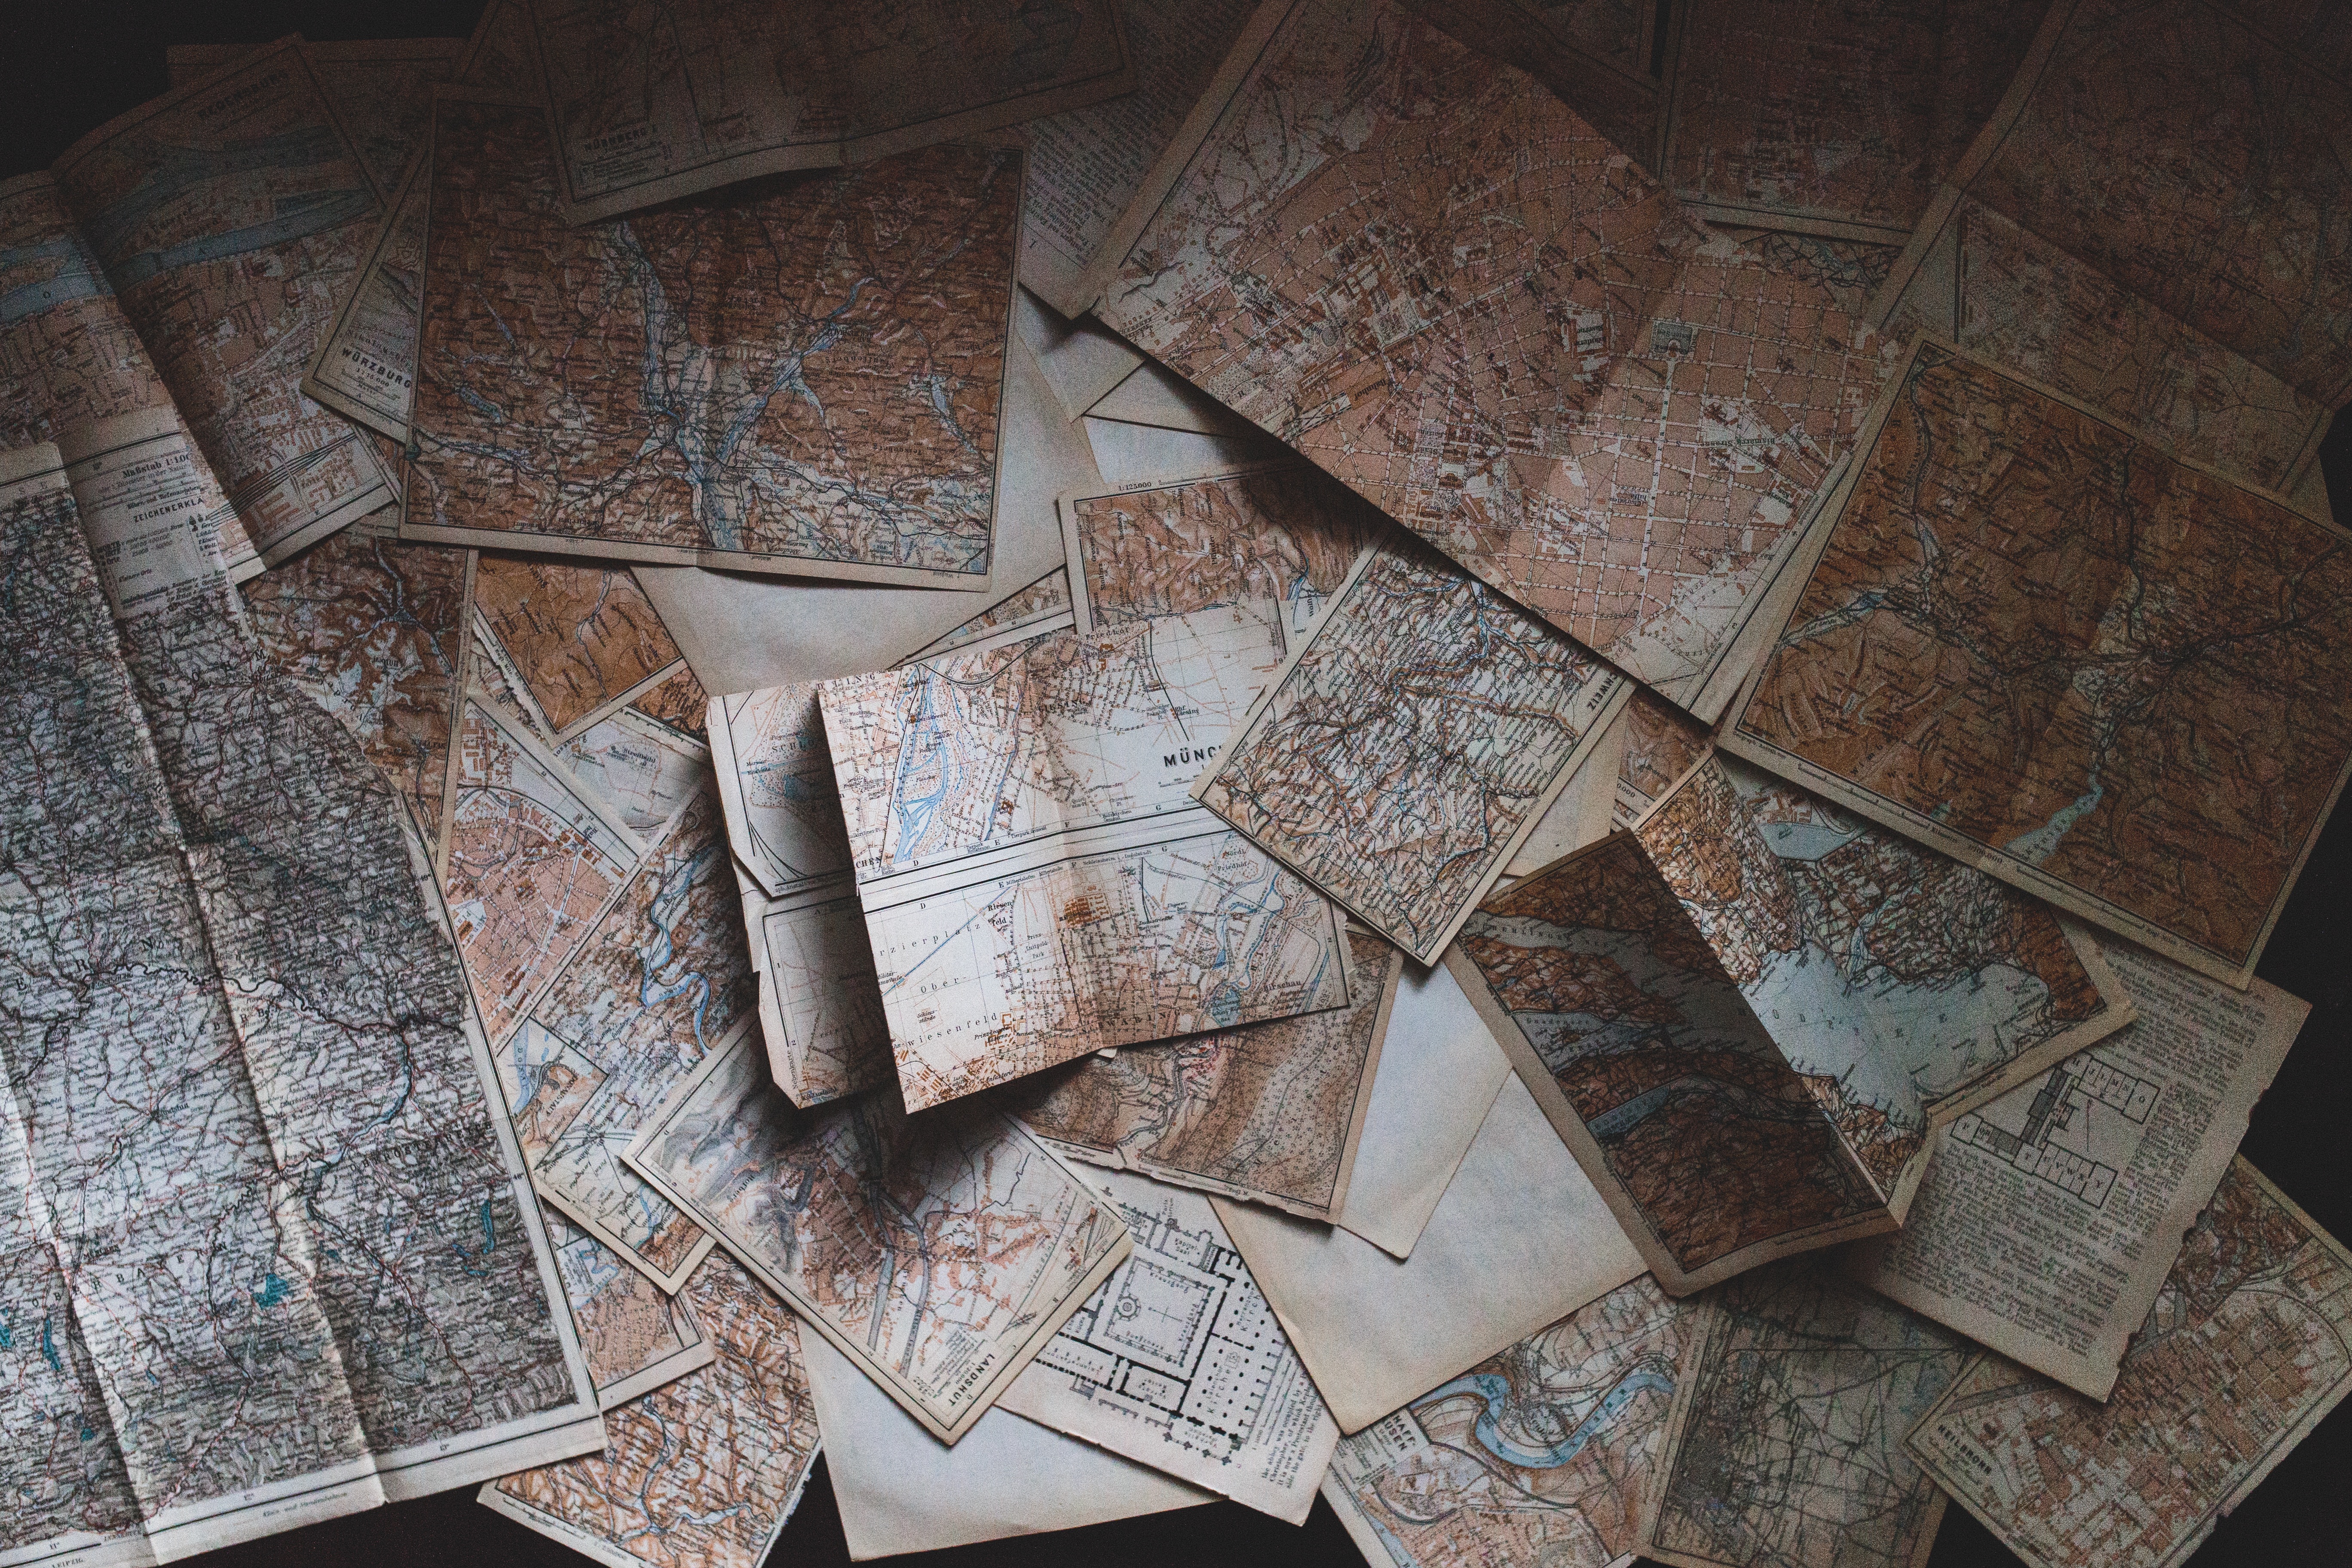
architecture, wood, vintage, texture, floor, wall, tile, paper, material, pages, art, design, carving, maps, flooring, blank page